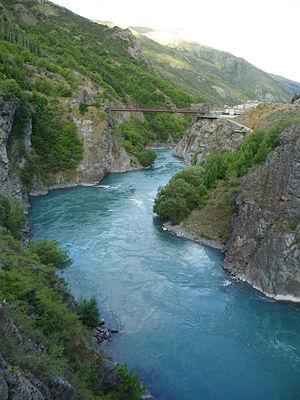
Le pont suspendu des gorges de Kawarau est un pont qui franchit la rivière Kawarau dans la région d'Otago dans l'Ile du Sud en Nouvelle-Zélande. Ce pont est utilisé principalement dans un but commercial par la " AJ Hackett Bungy Company " pour du Saut à l'élastique mais il forme aussi une partie de la randonnée nommée : Queenstown Trail qui permet aux promeneurs/randonneurs et vélos tous terrains de passer au-dessus de la rivière. Le pont est situé à l'intérieur de la Réserve d'Otago de Queenstown.